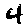
Label: 4